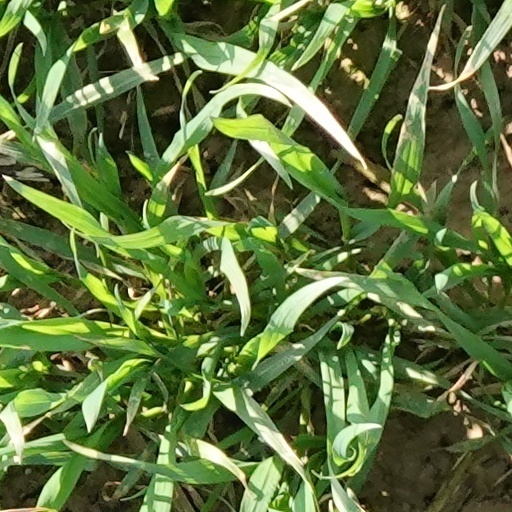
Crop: wheat